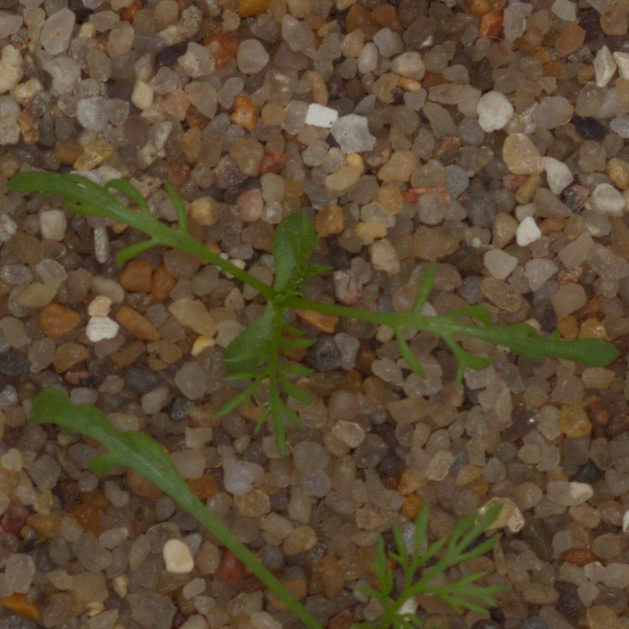
Label: scentless_mayweed